National Institutes of Health campus

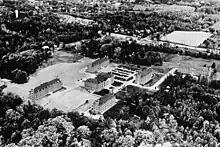
Aerial view of the NIH campus in 1940

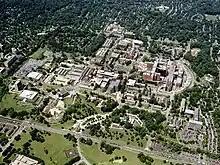
Aerial view of the NIH campus in 2003

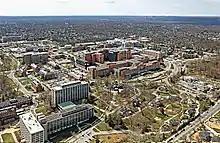
National Institutes of Health

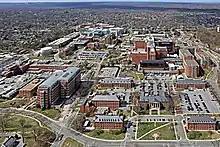
National Institutes of Health, Looking West

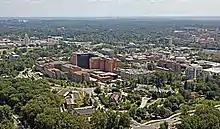
National Institutes of Health, Looking Southeast

The National Institutes of Health (NIH) campus is located in Bethesda, Maryland. Most of the institutes house their Divisions of Intramural Research on this campus spread out among various buildings.